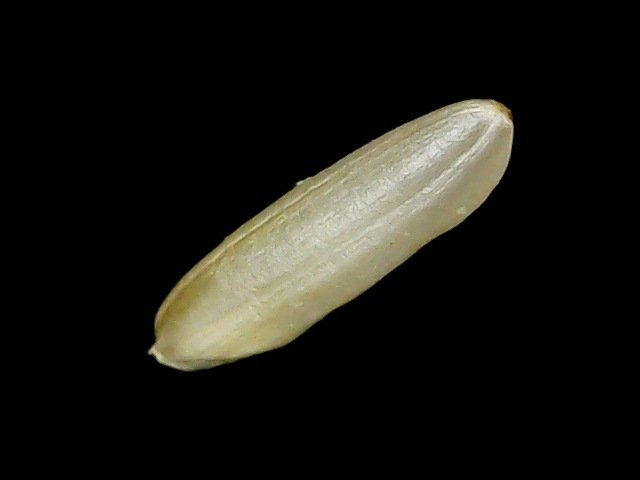
Rice variety: Binadhan7